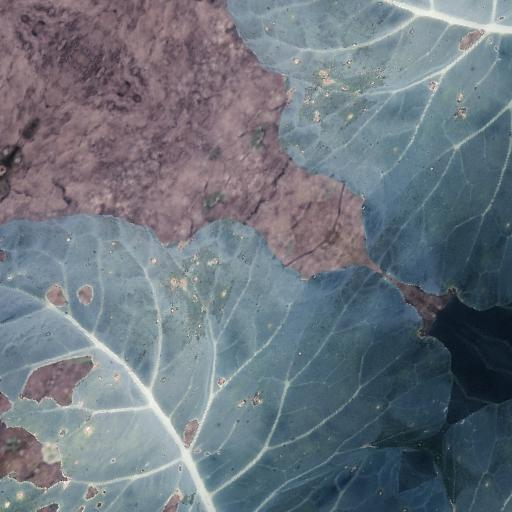
Label: Black Rot